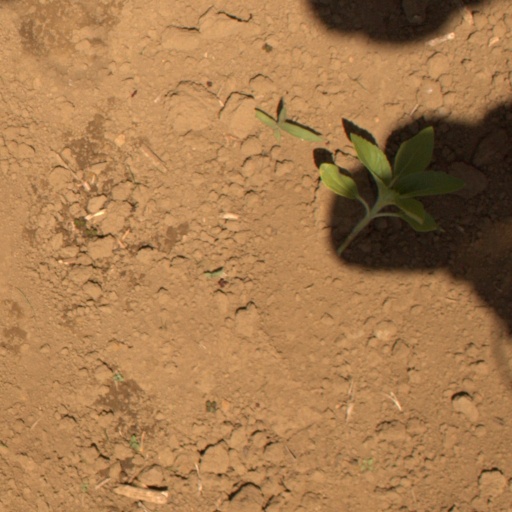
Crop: Jerusalem artichoke